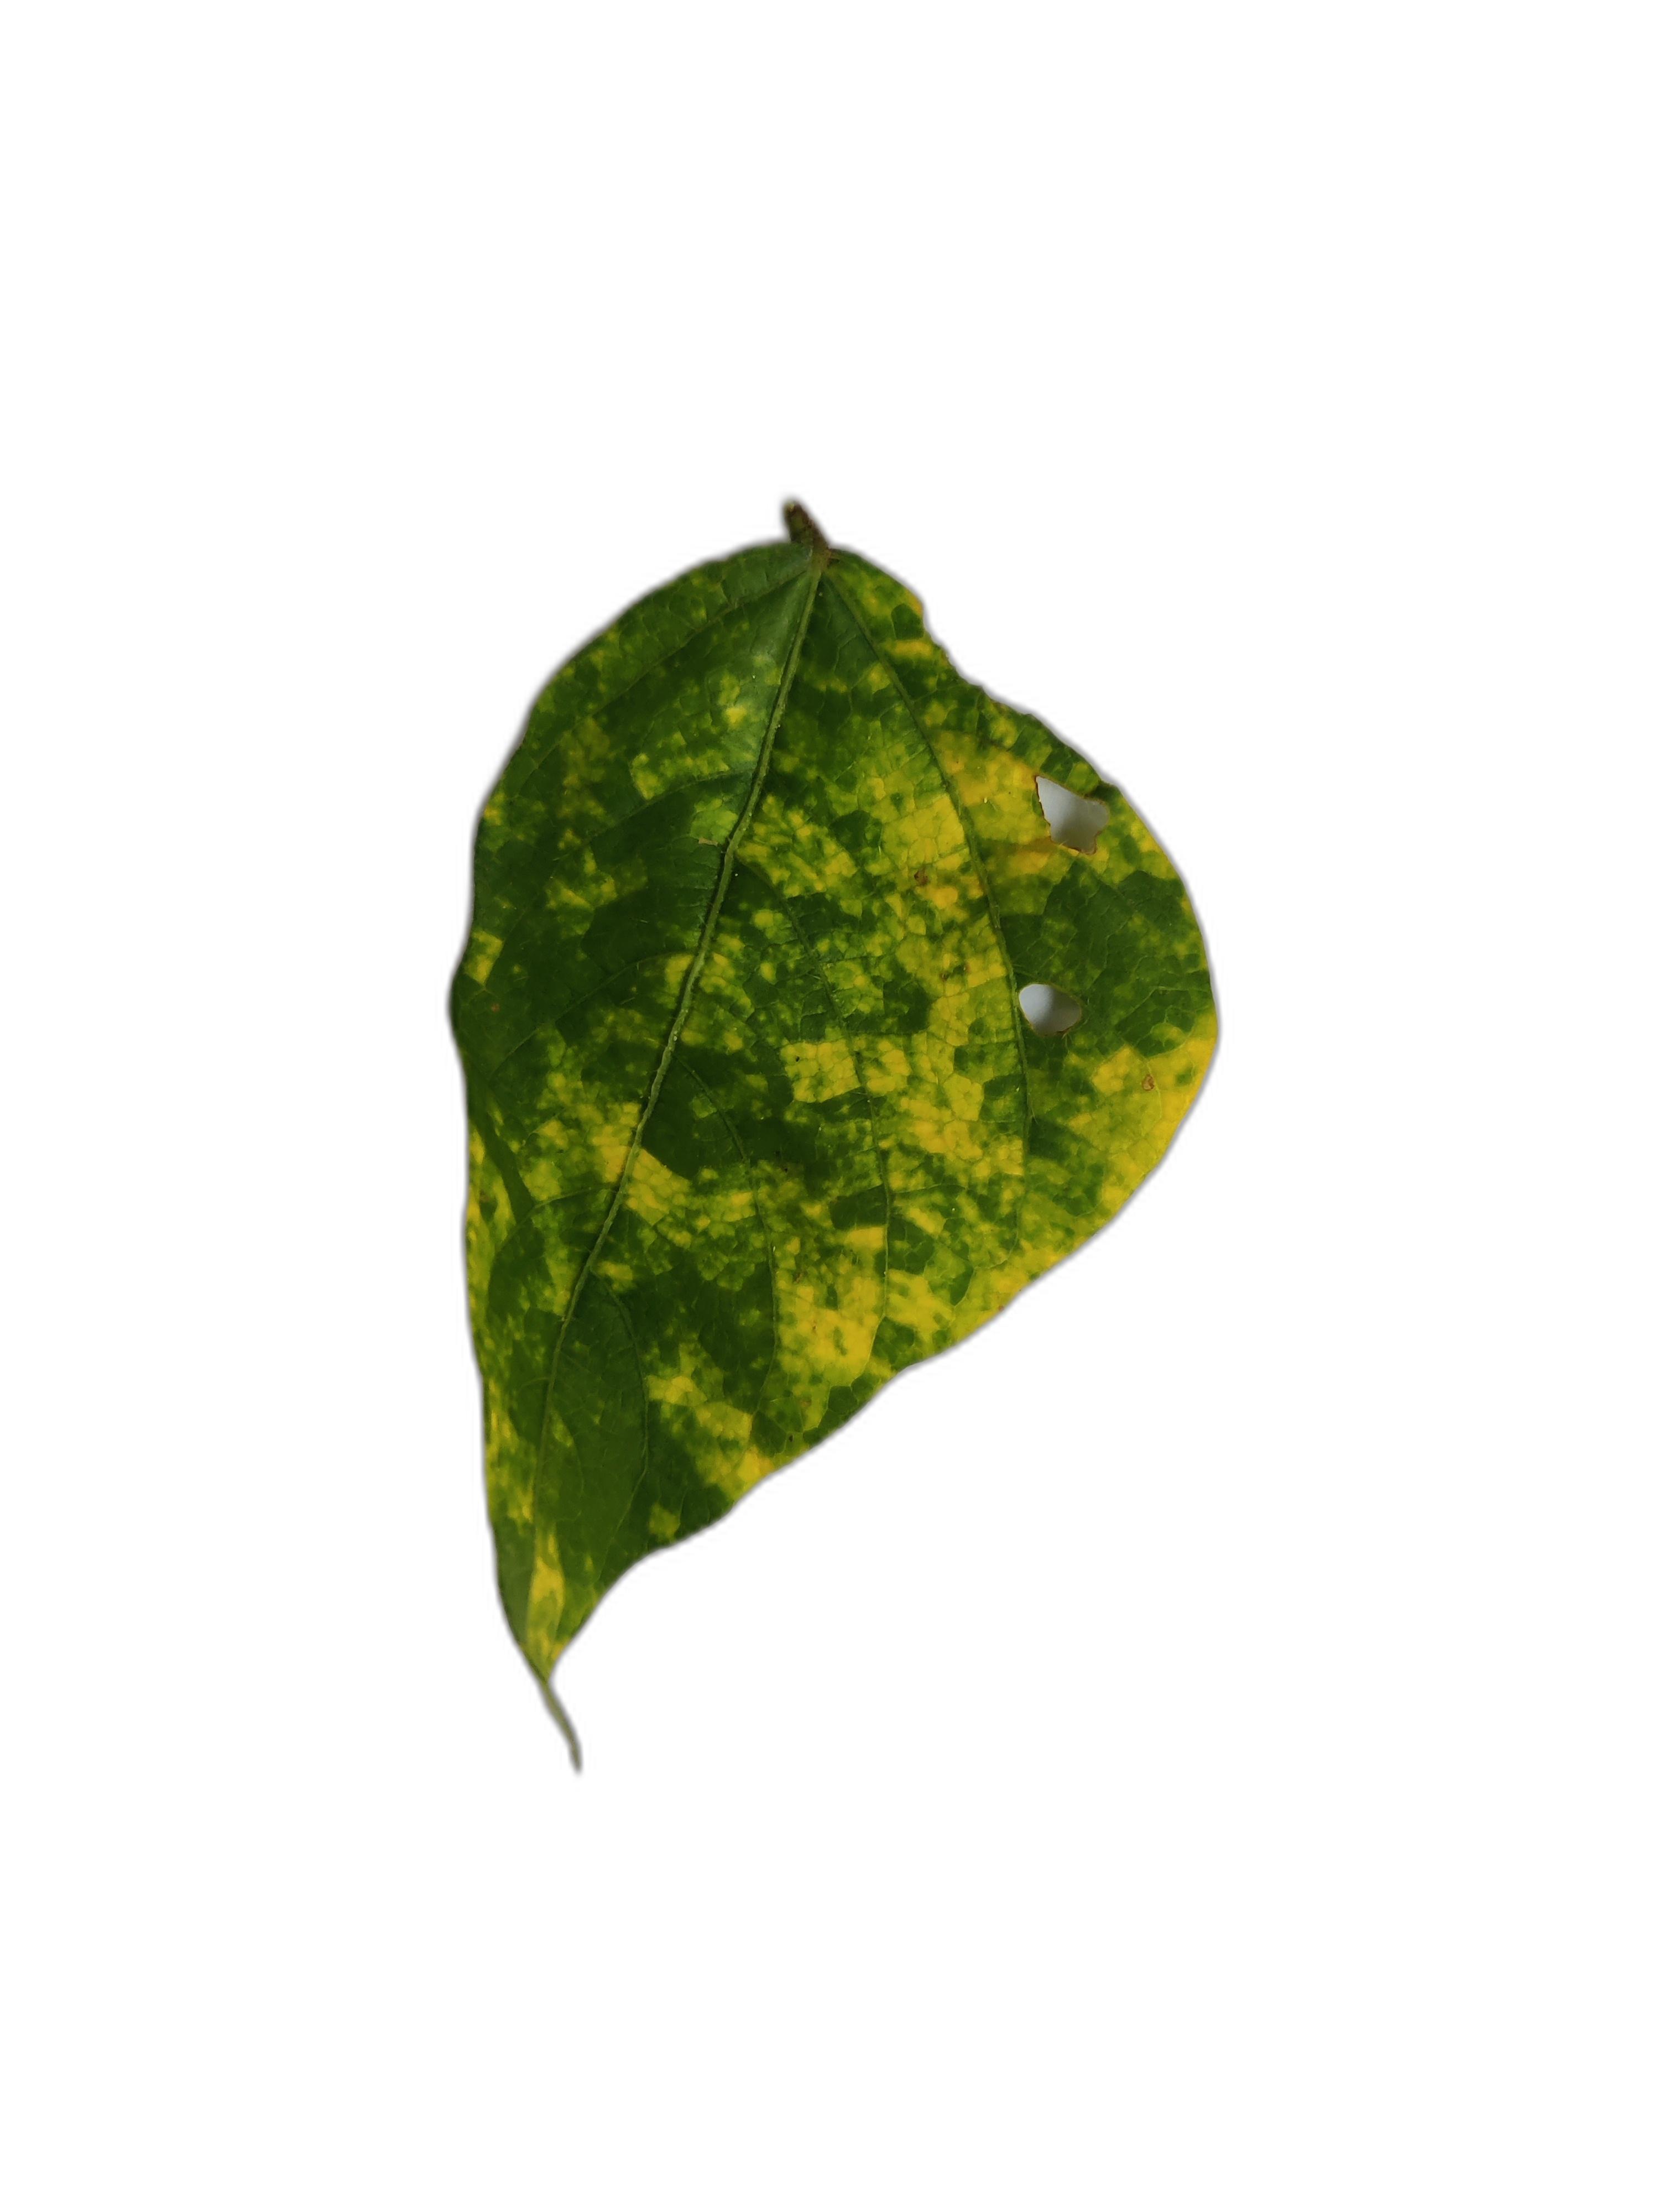
Label: Yellow Mosaic